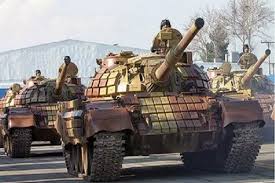
Label: T-72